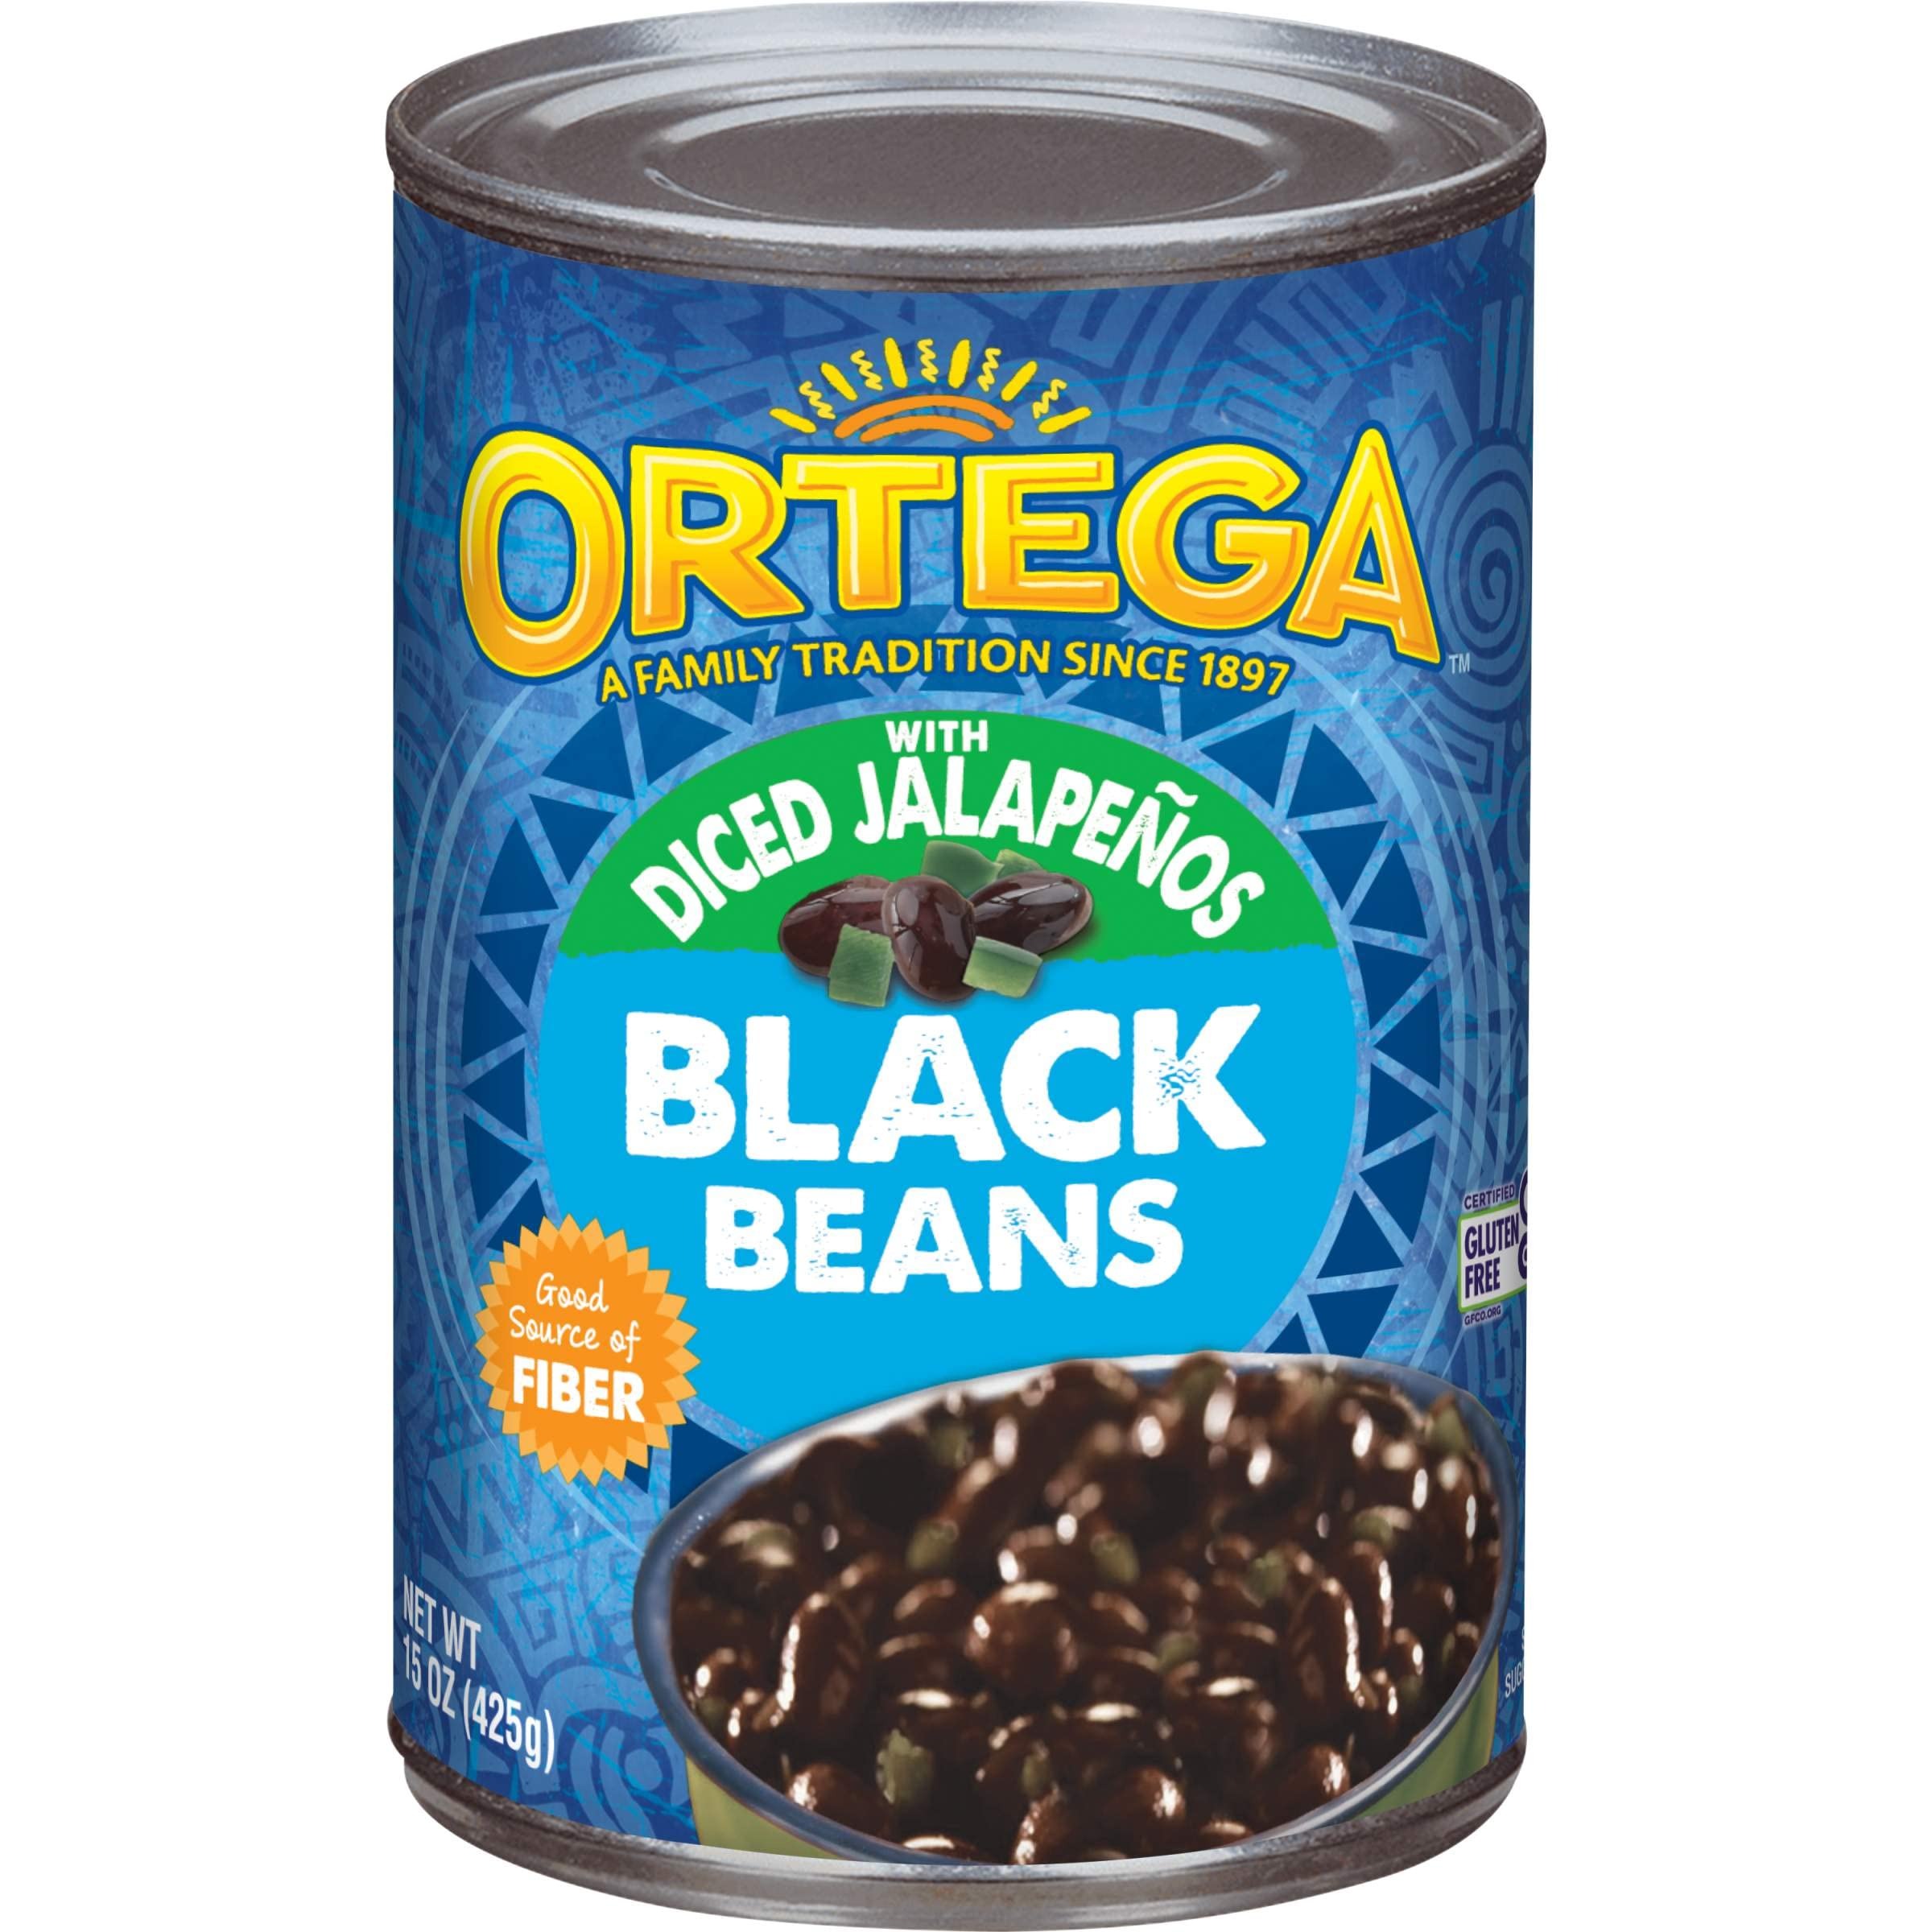
Item Name: Ortega Black Beans, With Diced Jalapenos, 15 Ounce
Bullet Point 1: Ortega Black Beans with Jalapenos are the perfect complement to any meal, or as an ingredient in your favorite dish!
Bullet Point 2: They provide traditional flavors the whole family can love
Bullet Point 3: A delicious addition to any meal
Bullet Point 4: Simple, tasty ingredients
Bullet Point 5: Mexican meals made easy
Value: 15.0
Unit: Fl Oz

Price: 6.95